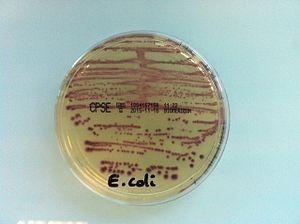
culture d'E.coli sur CPSE
Les milieux chromogènes sont très utilisés en microbiologie pour la mise en évidence d'activités enzymatiques par l'apparition d'une coloration spécifique.
Un milieu de culture est un support qui permet la culture de cellules, de bactéries, de levures, de moisissures afin de permettre leur étude. En principe, les cellules trouvent dans ce milieu les composants indispensables pour leur multiplication en grand nombre, rapidement, mais aussi parfois des éléments qui permettront de privilégier un genre bactérien ou une famille. Ainsi, selon le but de la culture, il est possible de placer les micro-organismes dans des conditions optimales, ou tout à fait défavorables.